Stony Brook University

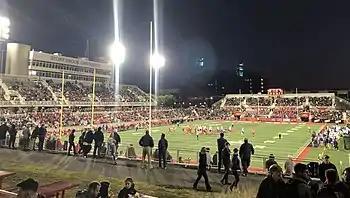
Homecoming at Kenneth P. LaValle Stadium in 2019

Stony Brook University has operations in Incheon, South Korea as part of the Incheon Global Campus (IGC). The other schools involved include George Mason University, the University of Utah, Ghent University and the Fashion Institute of Technology.